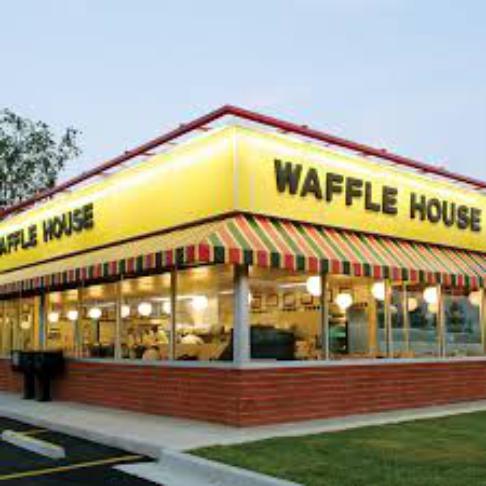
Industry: Food